Hellenic Train

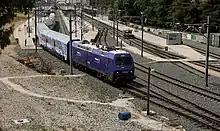
Athens, 2020 TRAINO

On 13 February 2011, due to the Greek financial crisis and subsequent budget cuts by the Greek government, all international services were suspended. The Greek railway system used to connect with the railways of neighbouring countries Bulgaria at Promahonas (Koulata) and at Ormenio, with Turkey at Pythio and with the railways of North Macedonia at Idomeni.